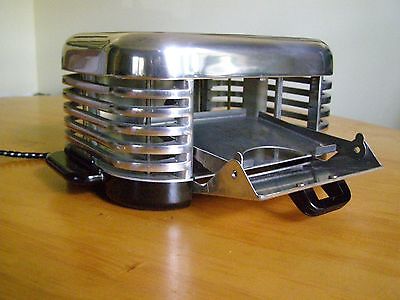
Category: toaster